Banksia sphaerocarpa var. dolichostyla

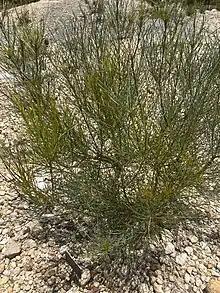
Habit

Banksia sphaerocarpa" var. "dolichostyla, commonly known as Ironcap Banksia, is a plant which is either considered a variety of "Banksia sphaerocarpa", or as a species in its own right. It is native to the Southwest Botanical Province of Western Australia. Seeds do not require any treatment, and take around 33 days to germinate.